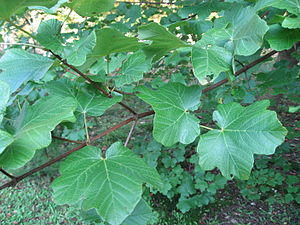
Pyrenæernes flora / Egeskove
Pyrenæernes flora har en sammensætning, som er bestemt af fem faktorer: de geologiske forhold, klimaforholdene, floraens historiske udvikling, dyrelivet og menneskernes brug af områderne. Pyrenæerne rummer ligesom andre af Europas bjergkæder en hel del polare relikter fra den seneste istid. I vidt omfang kan den pyrenæiske flora sammenlignes med Alpernes flora, men der er dog visse særtræk, bl.a. en hel del endemismer, som afviger fra alpefloraen.